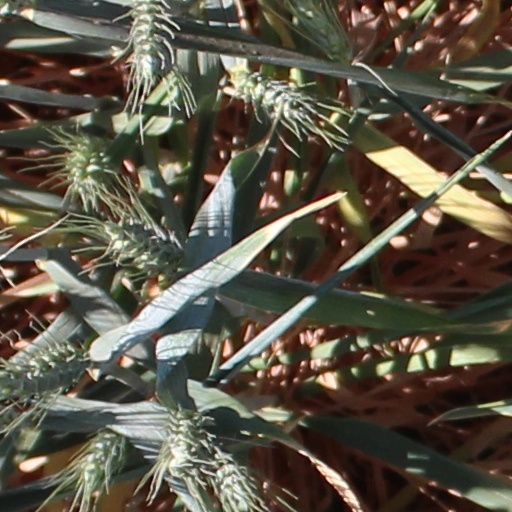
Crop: wheat